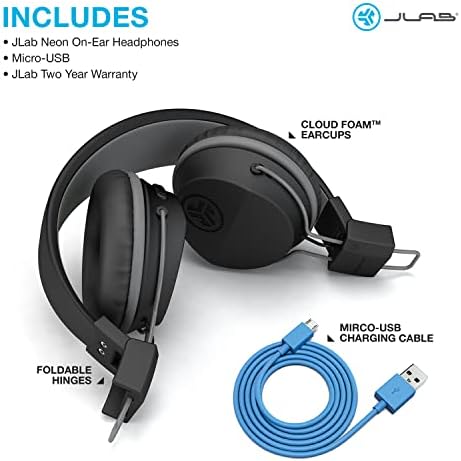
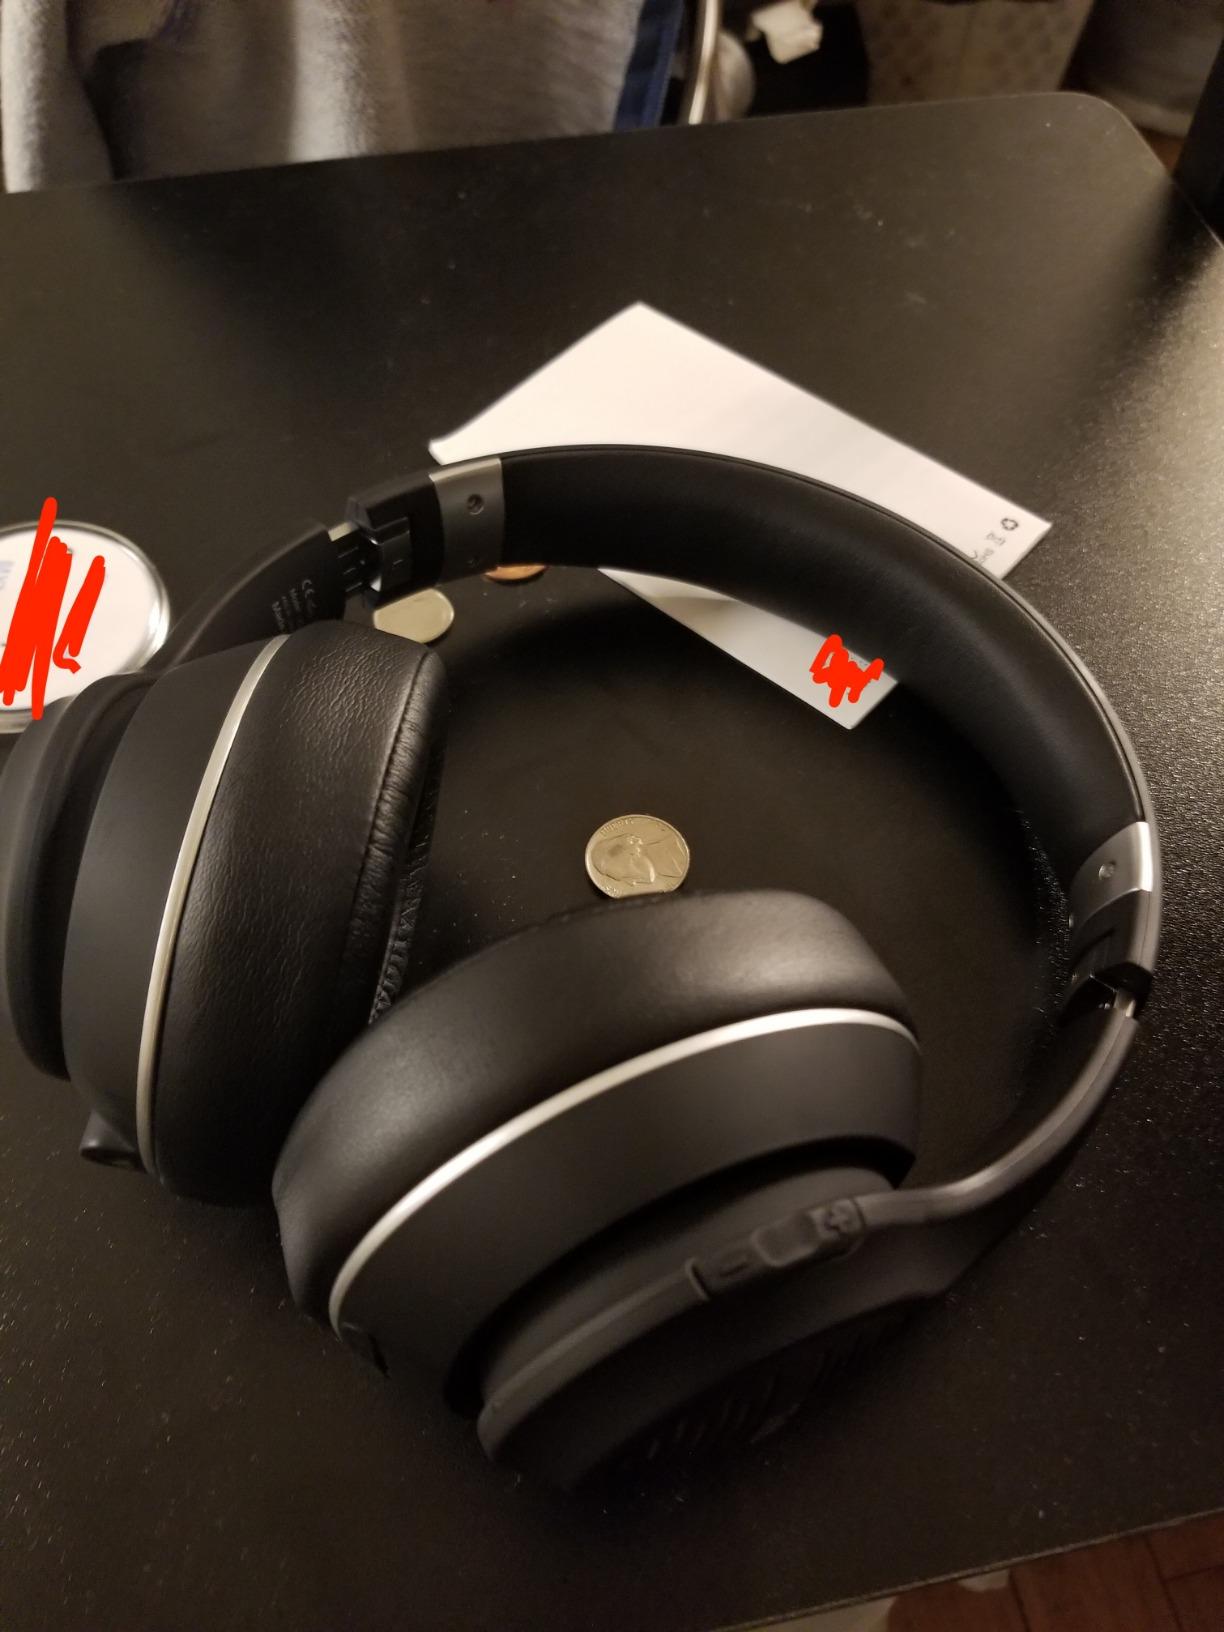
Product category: headphones
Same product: no